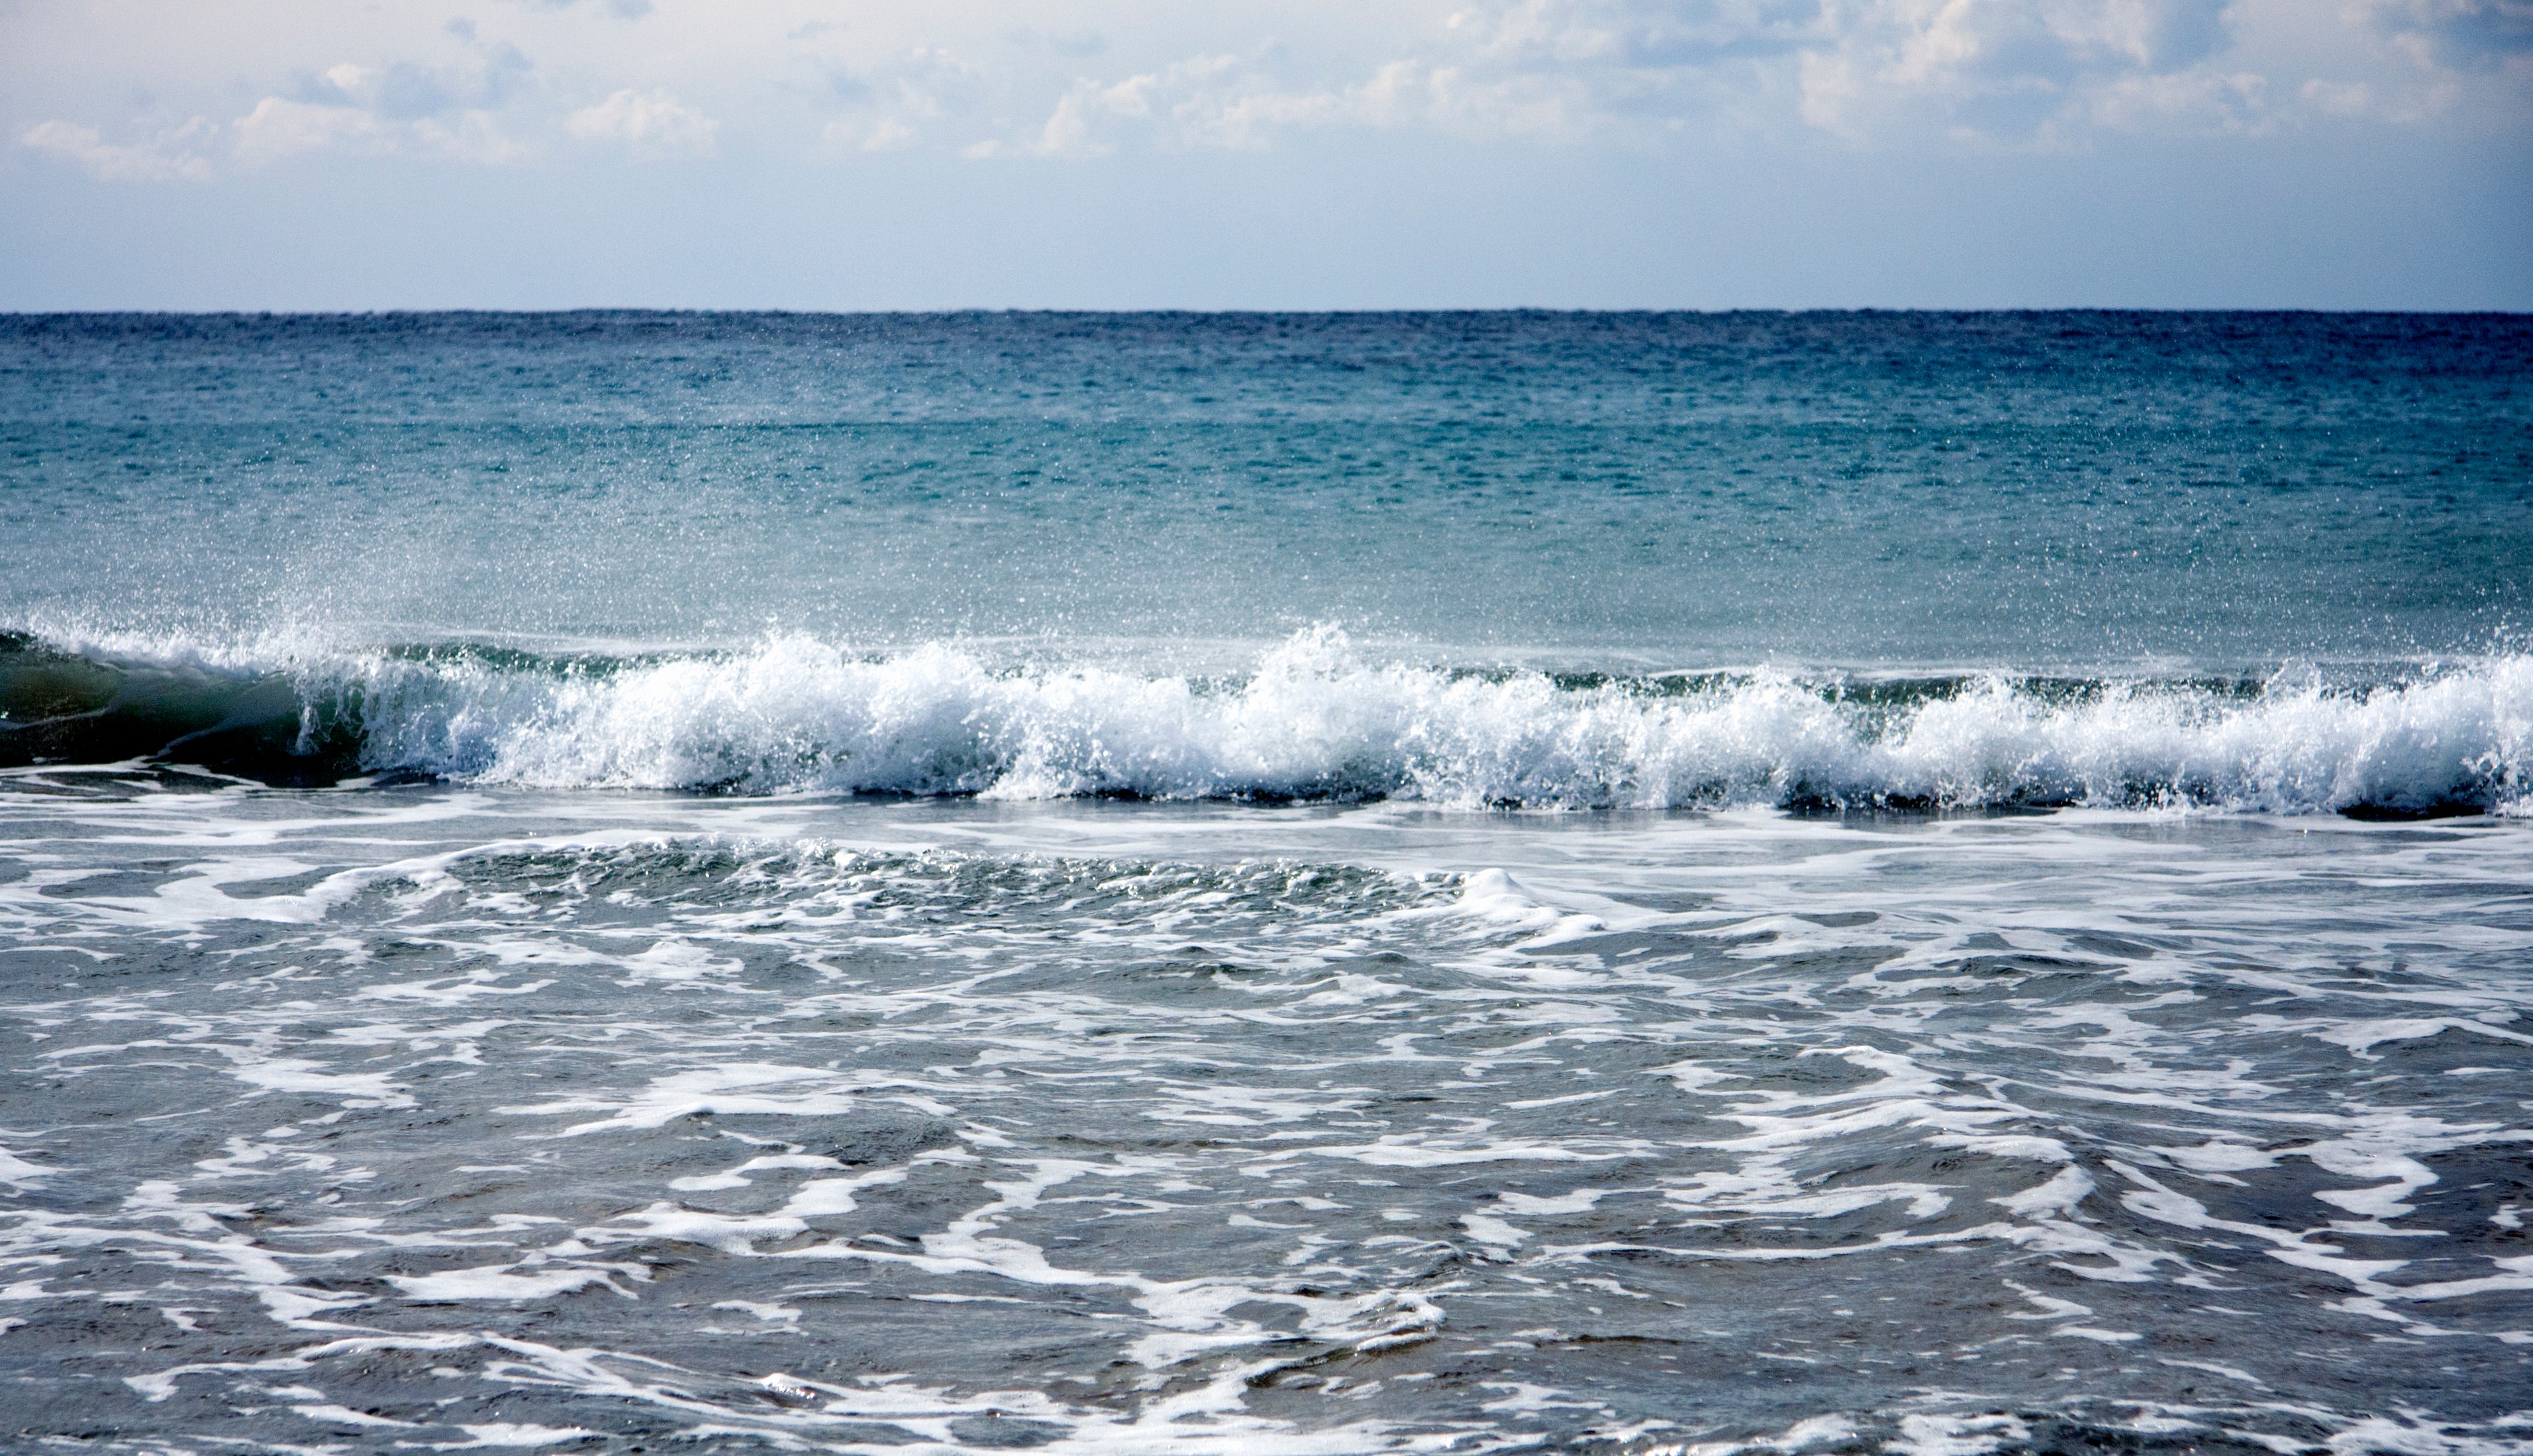
beach, sea, coast, water, ocean, horizon, shore, wave, body of water, wind wave